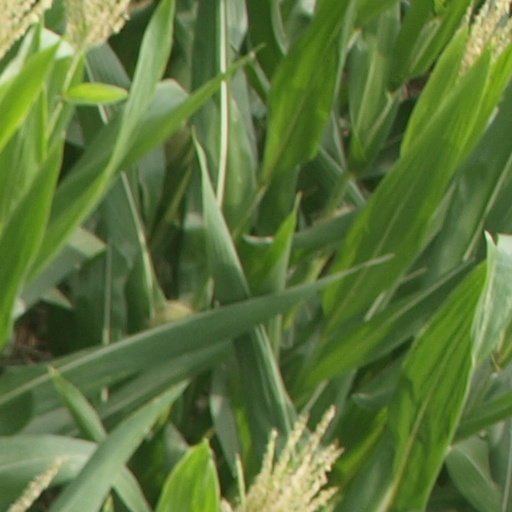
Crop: maize; corn